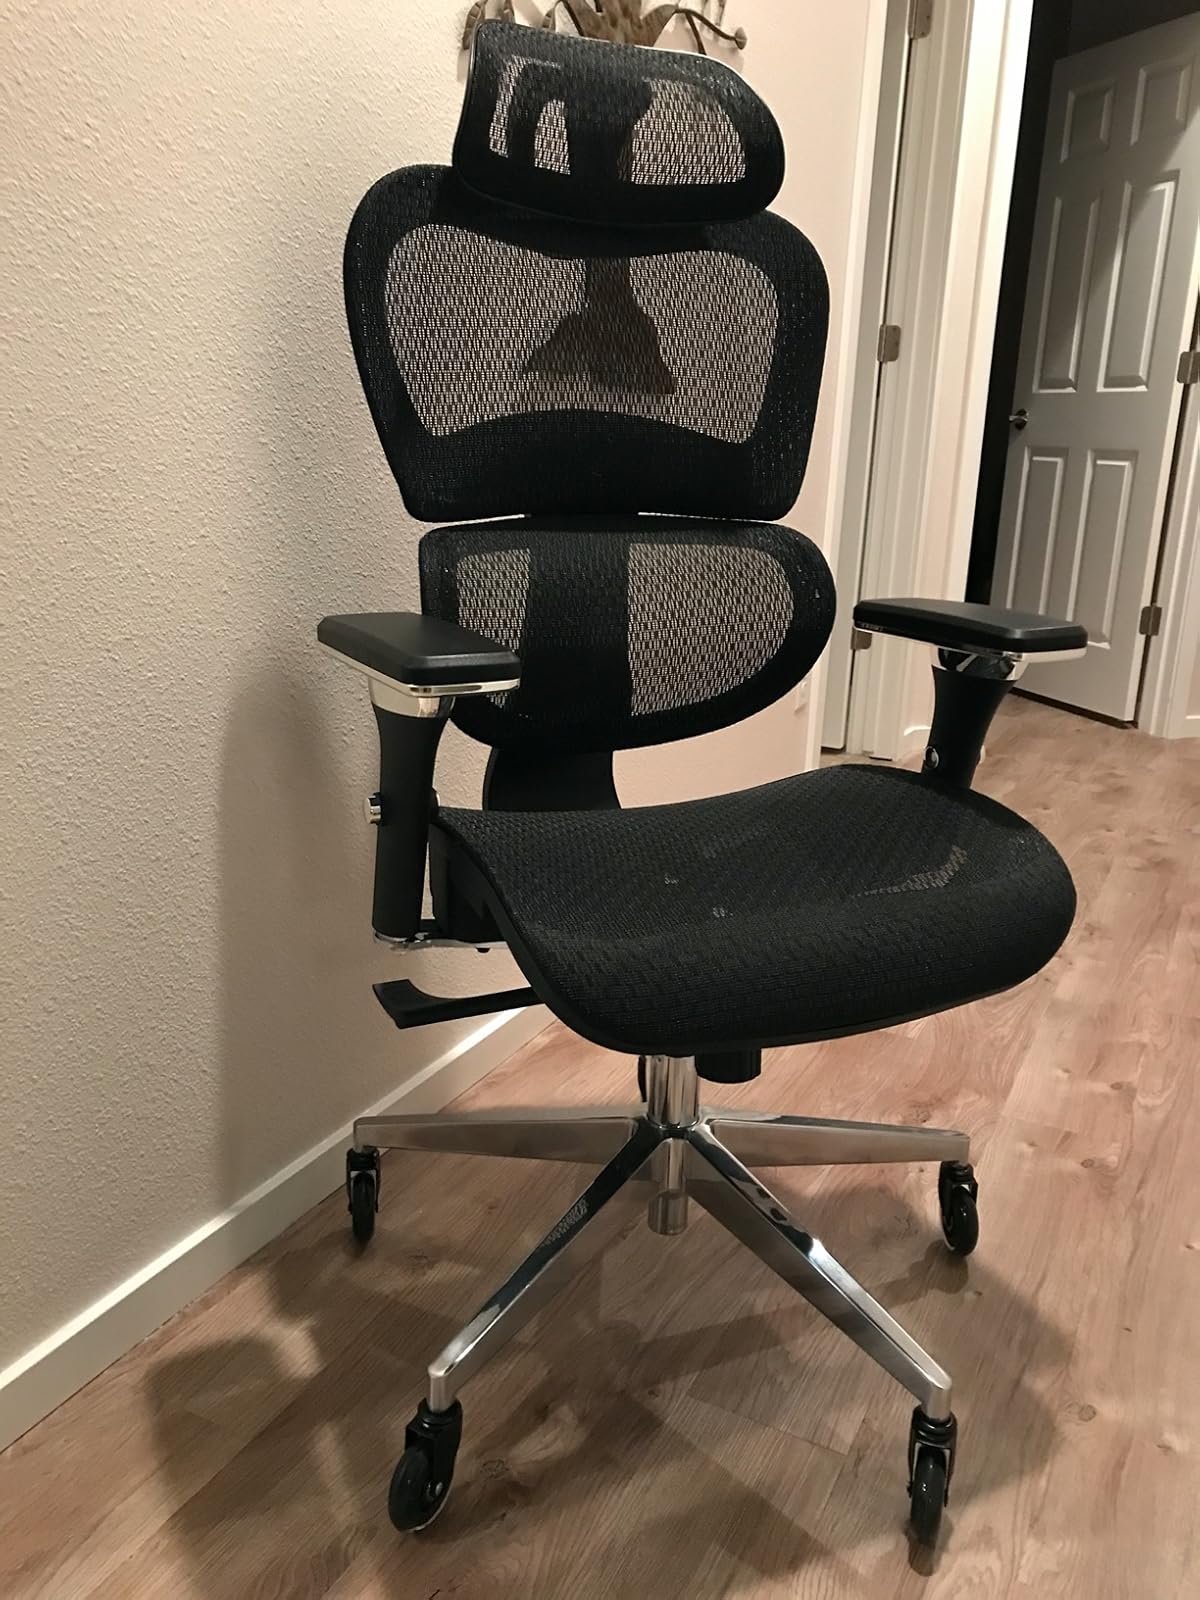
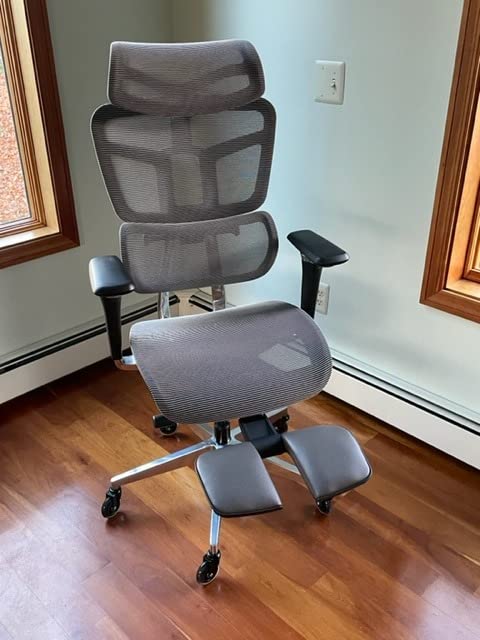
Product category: items_chair
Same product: no